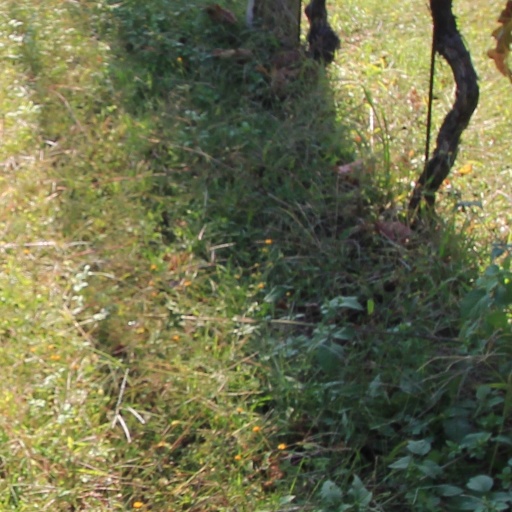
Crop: grape